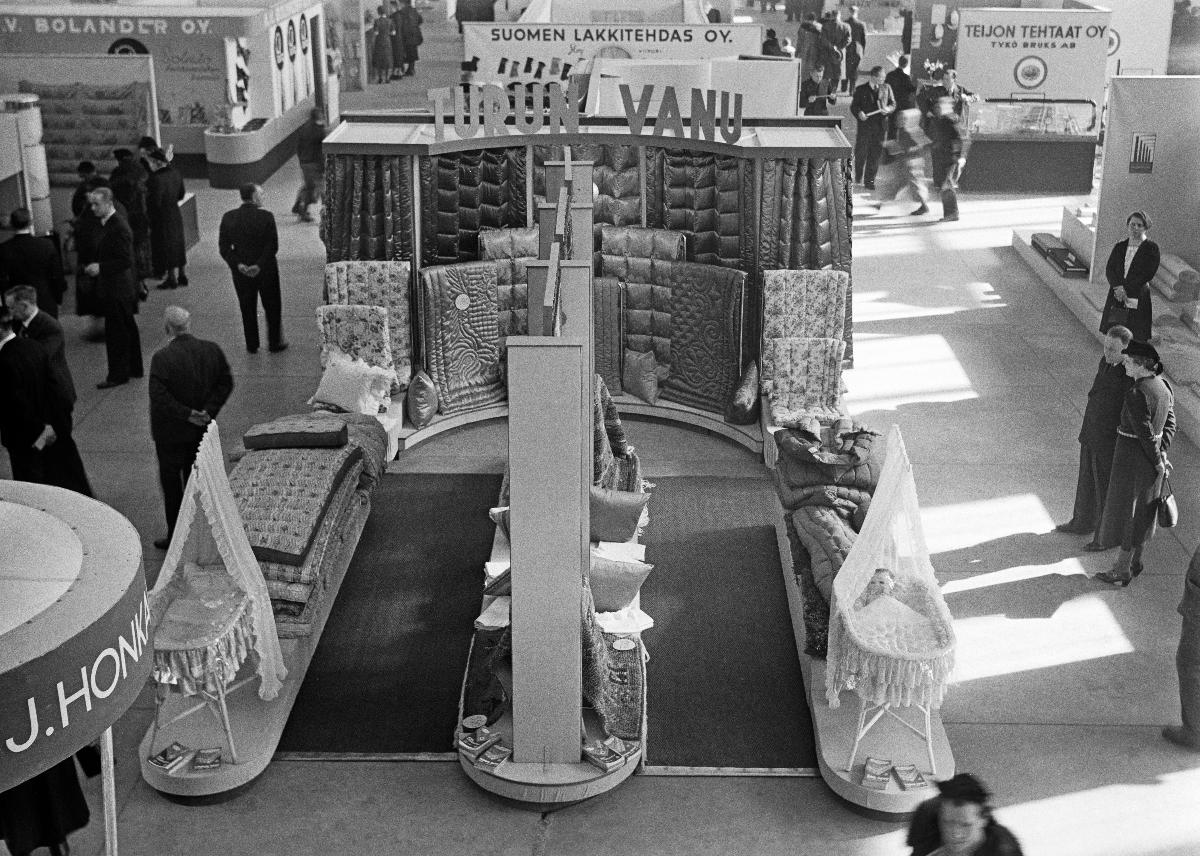
Kevätmessut Helsingin Messuhallissa 1938
Vårmässa i Helsingfors Mässhall 1938; Spring Fair at Helsinki Fair Hall 1938
sisällön kuvaus: Kevätmessut Helsingin Messuhallissa huhtikuussa 1938. content description: Spring Fair at Helsinki Fair Hall in April 1938. innehållsbeskrivning: Vårmässa i Helsingfors Mässhall i april 1938.
Kuvaaja: Sundström, Hugo, kuvaaja
Vuosi: 1938
Paikka: Suomi, Uusimaa, Helsinki
Aiheet: HBL; messut (tapahtumat); näyttelyt; Turun Vanu; trade fairs; exhibitions; fairs; mässor (evenemang); utställningar; mässor